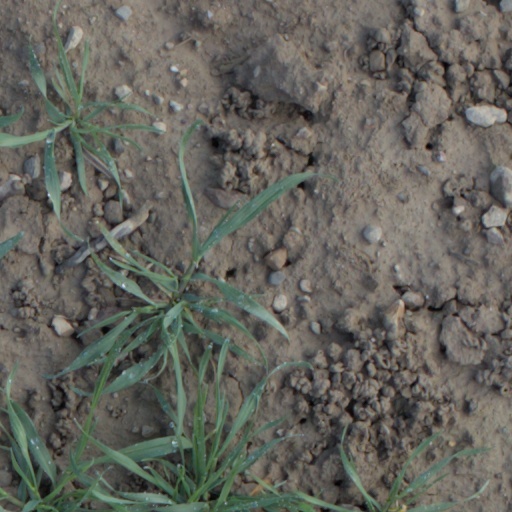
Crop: wheat